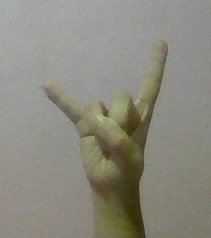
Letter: la